Reggie Rucker

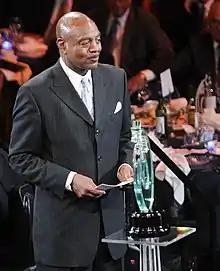
Rucker at the 2011 Greater Cleveland Sports Awards

Reginald Joseph Rucker (born September 21, 1947) is an American former professional football player who was a wide receiver in the National Football League (NFL) for the Dallas Cowboys, New York Giants, New England Patriots and Cleveland Browns. He played college football for the Boston University Terriers.